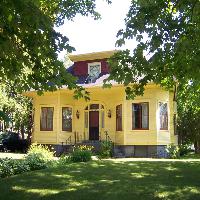
Weather: sun or clear